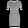
Label: Dress